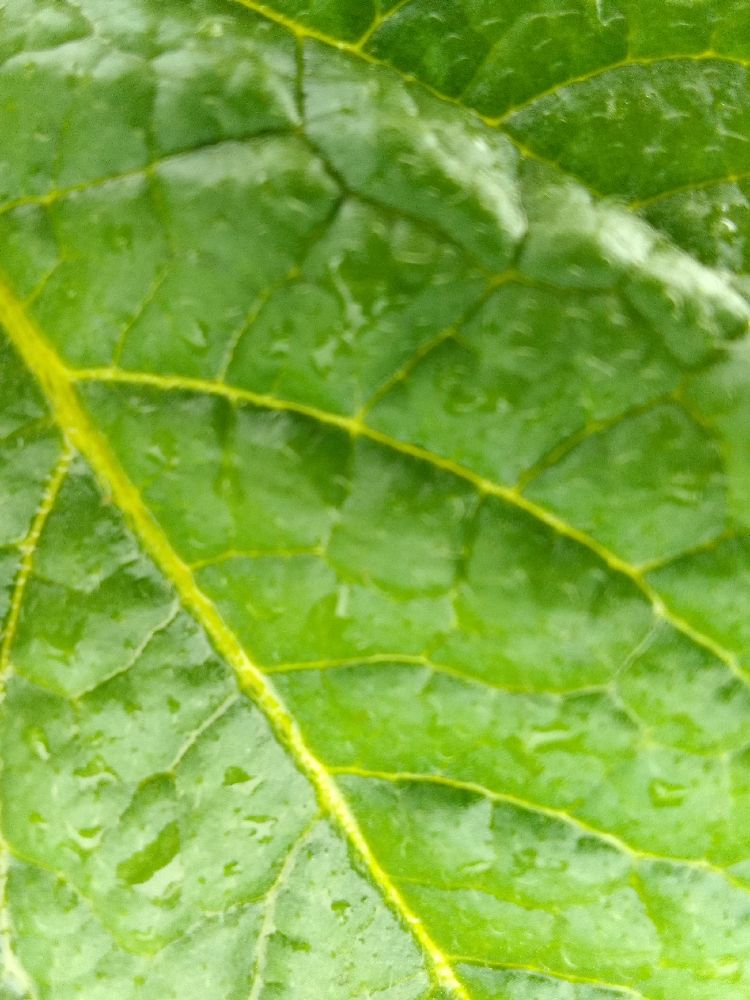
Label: Healthy